Hatfield Chase

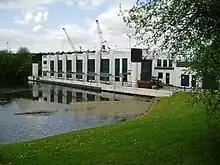
Keadby pumping station

The pumping station at Keadby is equipped with six concrete culverts and six pumps. It was built in 1940, when six Crossley diesel engines, rated at and driving Gwynnes pumps were installed. Five were refurbished by the National Rivers Authority in 1994, and the sixth was replaced by an electric motor. Discharge into the River Trent is through the culverts when the water level in the river is low enough, and through the pumps when it is not. A number of the pumping stations within the Chase are reversible, so that water is pumped from the drainage ditches to the high level carriers when there is a risk of flooding, and from the carriers to the ditches when water is needed for irrigation. The Environment Agency also have pumping stations at Belton Grange, Goodcop and Low Bank, which pump into the Hatfield Waste Drain.